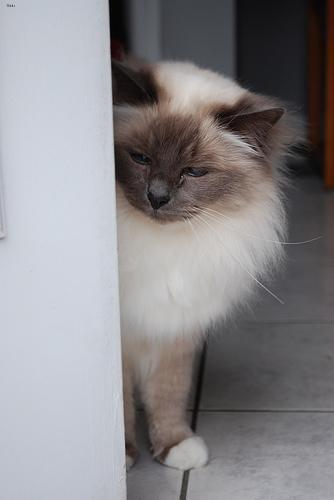
Birman